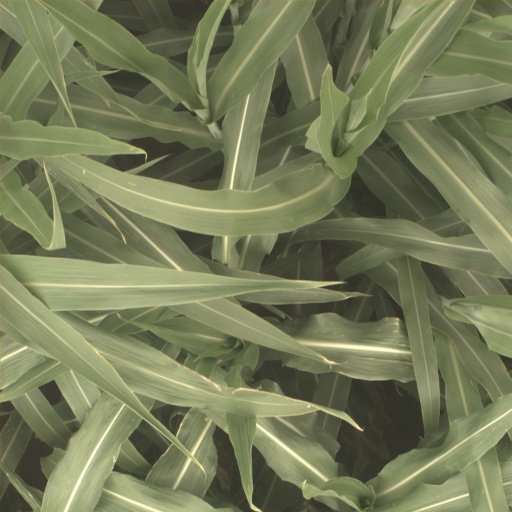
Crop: sorghum